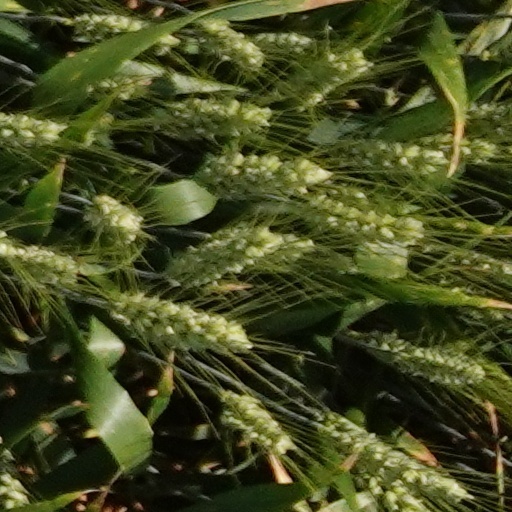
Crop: wheat